Yarramundi Reach

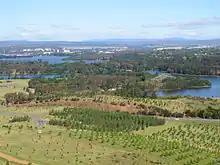
view of Yarramundi Reach with the National Arboretum Canberra in the foreground

Yarramundi Reach is a small peninsula on the western end of Lake Burley Griffin, in the Australian Capital Territory, close to Scrivener Dam. It is also the name for the area of water on Lake Burley Griffin between it and Weston Park.